Chestnut Hill station (MBTA)

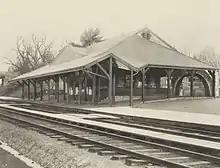
The former Chestnut Hill station prior to 1900

The Brookline Branch of the Boston and Worcester Railroad was extended west to Newton Upper Falls by the Charles River Branch Railroad in November 1852. Chestnut Hill was added as a flag stop by 1858. After 1886, loop service on the Highland branch was run via what is now the Framingham/Worcester Line and later the Needham Line.